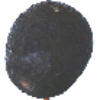
Label: Avocado ripe 1